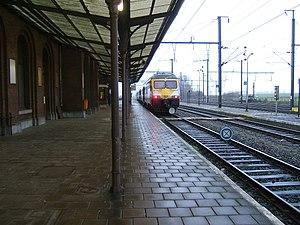
Intérieur de la gare de Quévy en Belgique. Marquise et quais avec l'arrivée d'un train belge en 2008.
La gare de Quévy est une gare ferroviaire belge de la ligne 96, de Bruxelles-Midi à Quévy, située à Aulnois section de la commune de Quévy dans la province de Hainaut en Région wallonne.